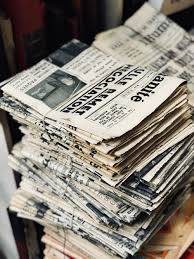
Label: paper